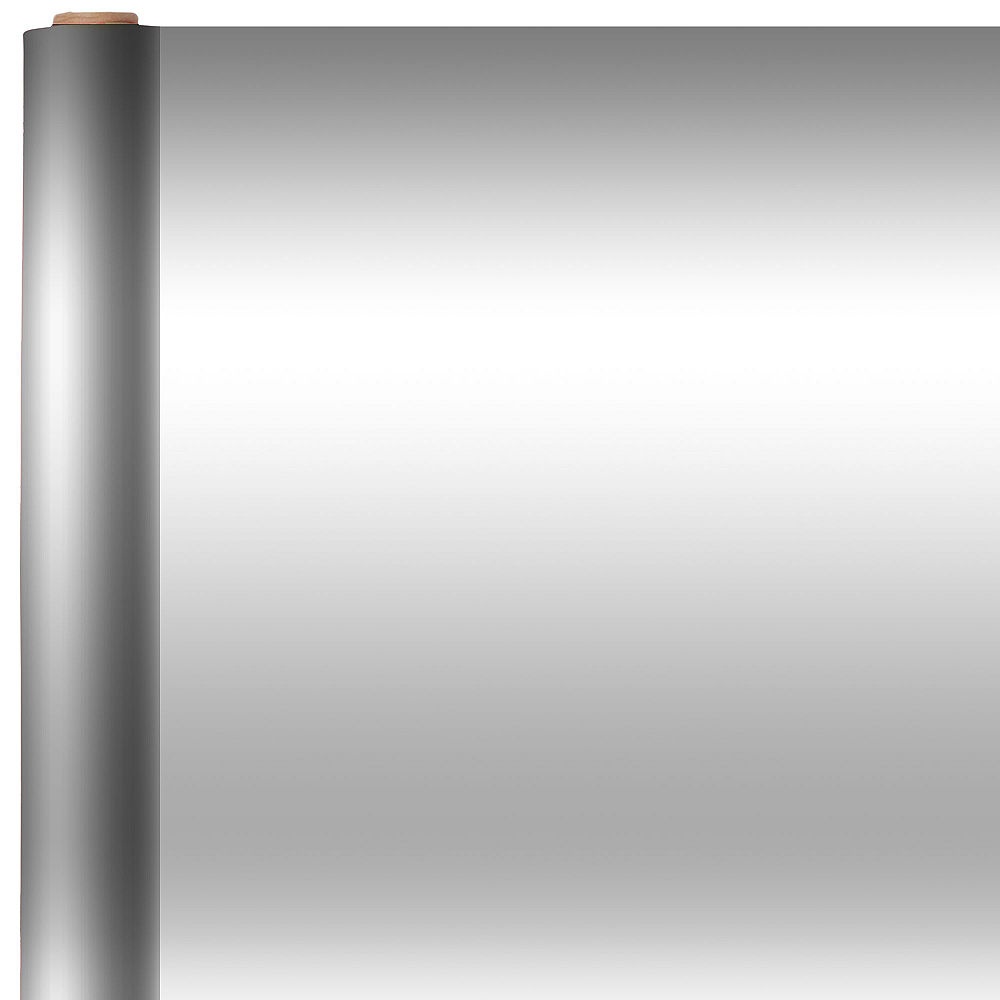
Silver Gift Wrap
Brand: Amscan
30 Feet
Category: Arts & Entertainment > Party & Celebration > Gift Giving > Gift Wrapping > Tissue Paper